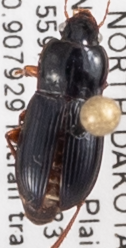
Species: Harpalus ventralis
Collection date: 2022-06-28 04:00:00
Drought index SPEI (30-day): -0.844
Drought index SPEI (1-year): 0.01
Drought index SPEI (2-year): -1.28